Descent of Holnicote

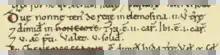
Domesday Book entry for "HONECOTE"

The Domesday Book of 1086 records "HONECOTE" as held in-chief from King William the Conqueror by two nuns, by the feudal tenure of frankalmoinage: